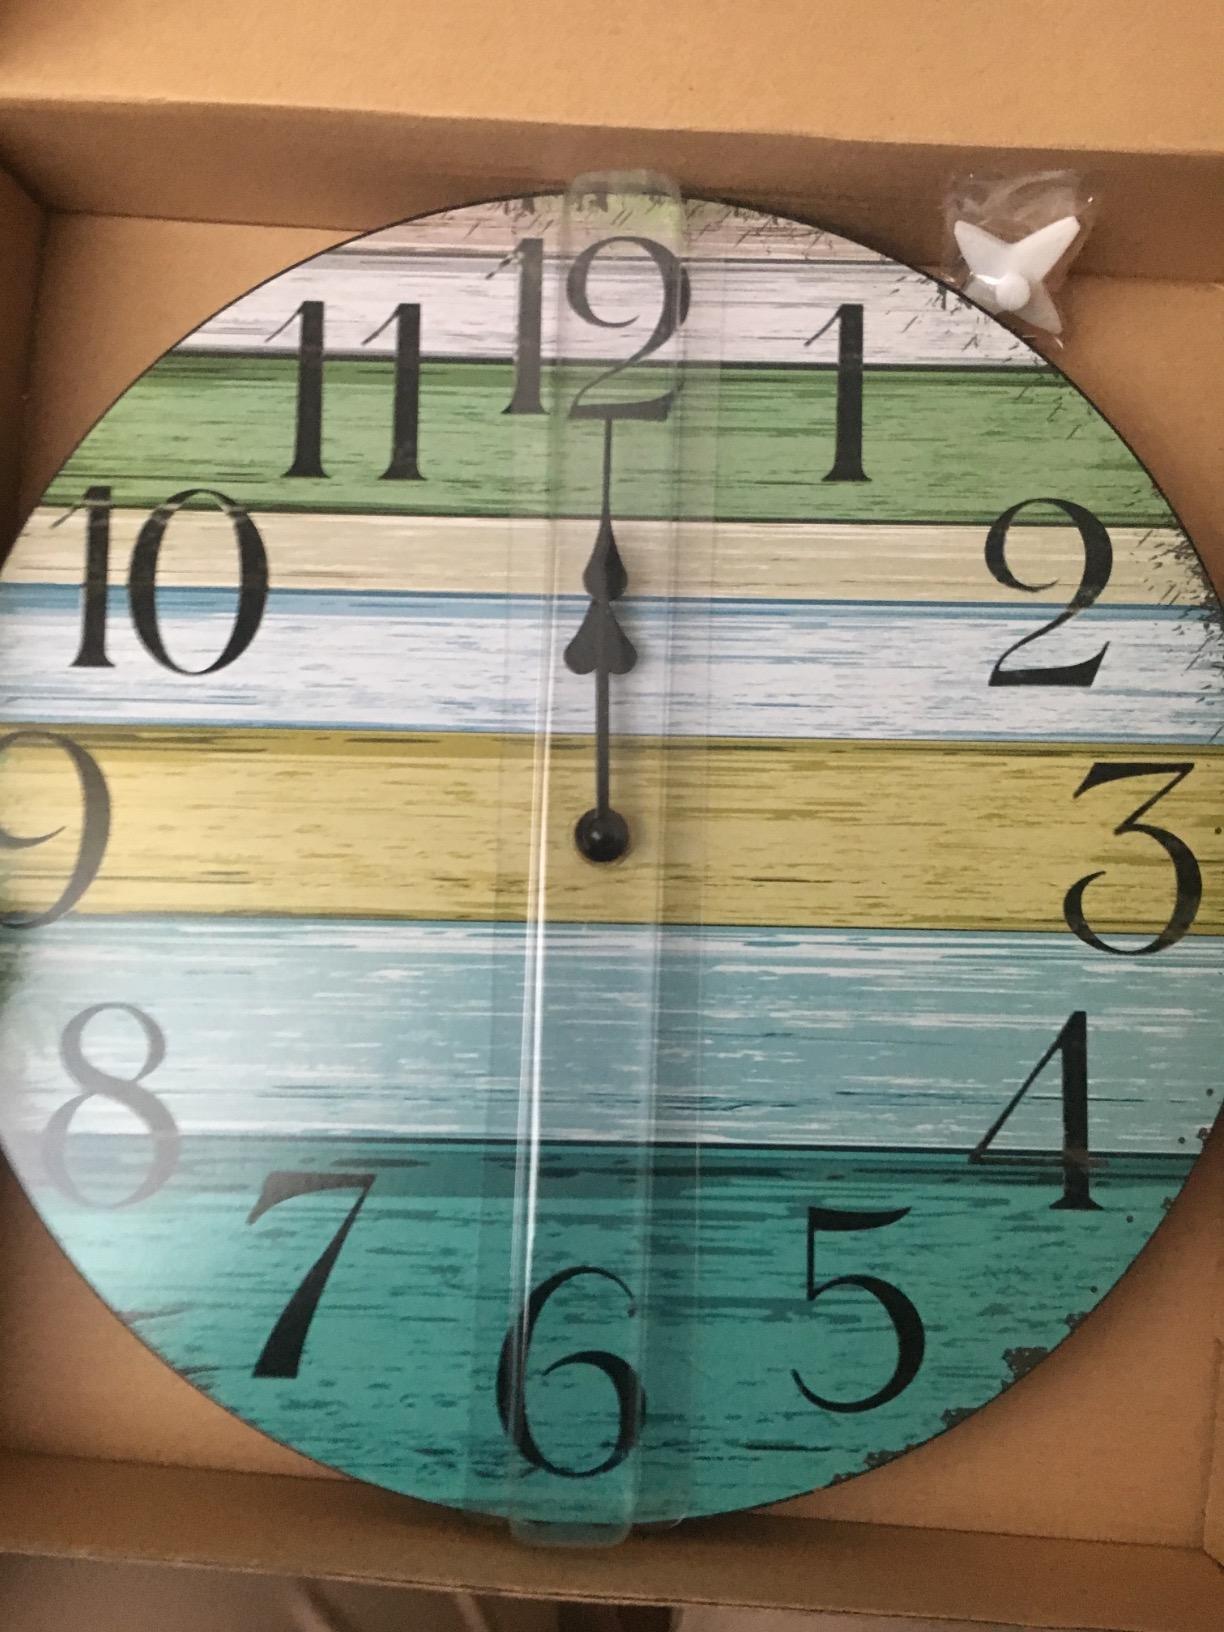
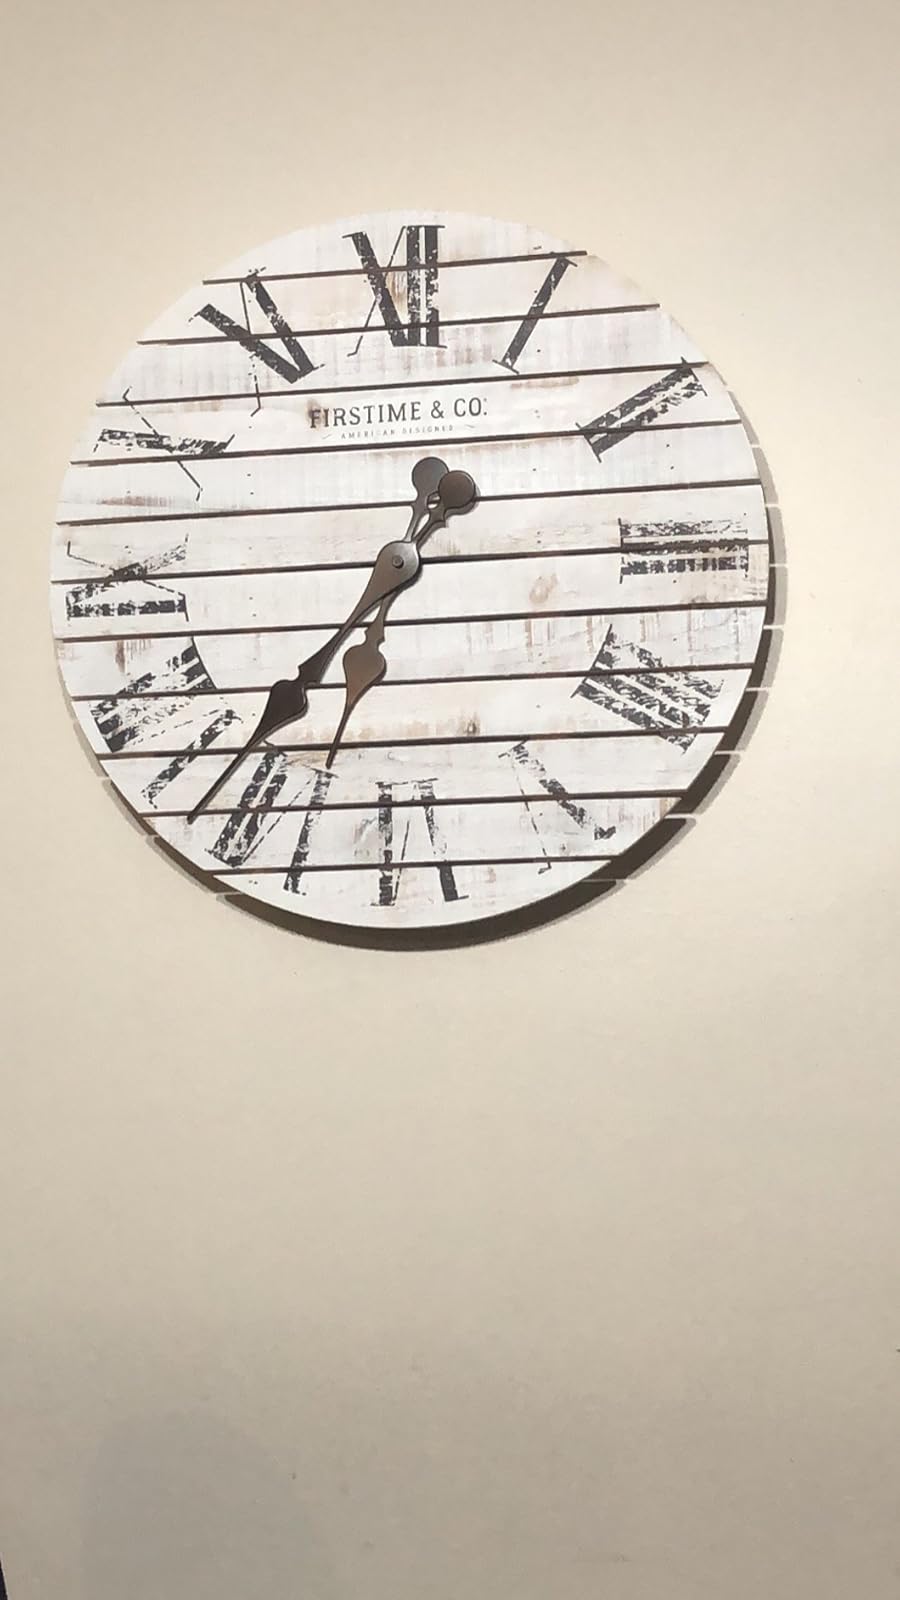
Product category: clock
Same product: no